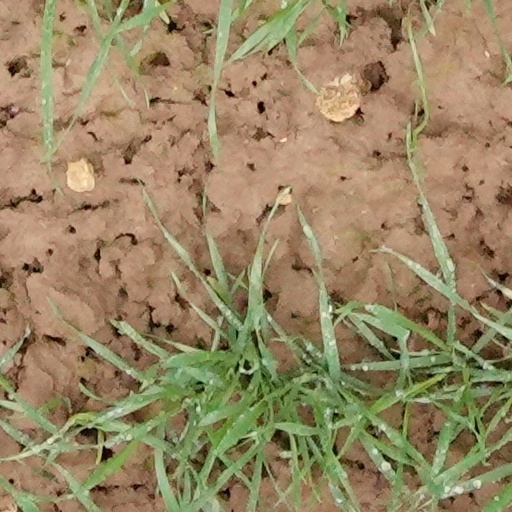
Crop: wheat